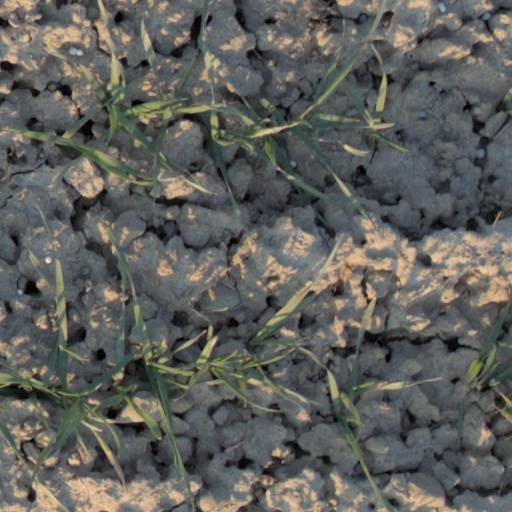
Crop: wheat